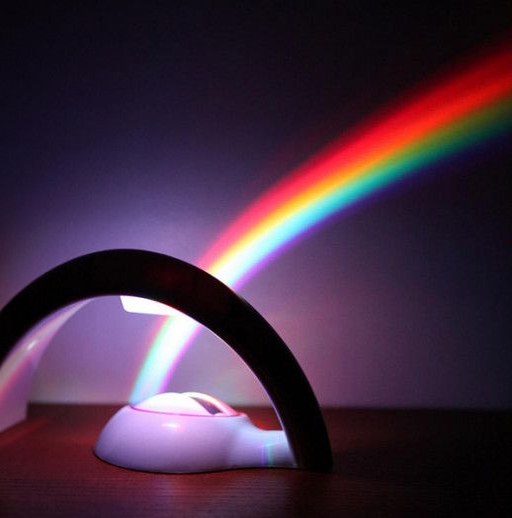
turns your bedroom into a magical landscape by projecting a beautiful and colorful rainbow across the walls .